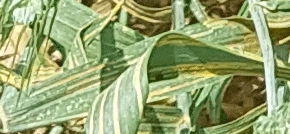
Label: Wheat___Yellow_Rust